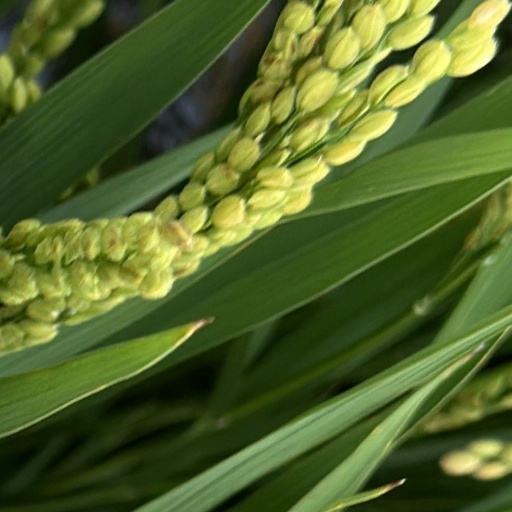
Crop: rice